Alias (Forgotten Realms)

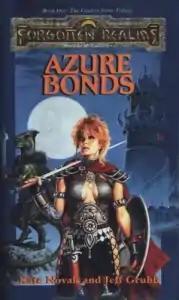
Cover to Azure Bonds

Alias is a fictional character in the "Forgotten Realms" campaign setting for the "Dungeons & Dragons" fantasy role-playing game. Alias is the main character of "Azure Bonds". She also appeared in the computer game, "Curse of the Azure Bonds" which was based on the book. Alias later appears in the sequel "Song of the Saurials", and the standalone book "Masquerades".